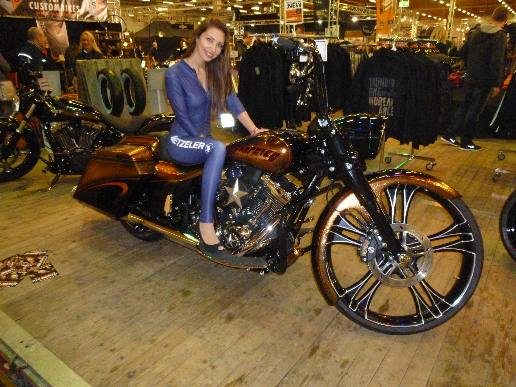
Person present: Yes